Ultraman Orb

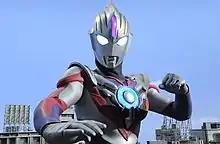
Ultraman Orb, the series' titular character, in Spacium Zeperion, which bears elements from Ultraman and Ultraman Tiga.

A long time ago, Earth was on the brink of destruction after Lord Monsters wreaked havoc, but the monsters were sealed with the help of Ultra Warriors.